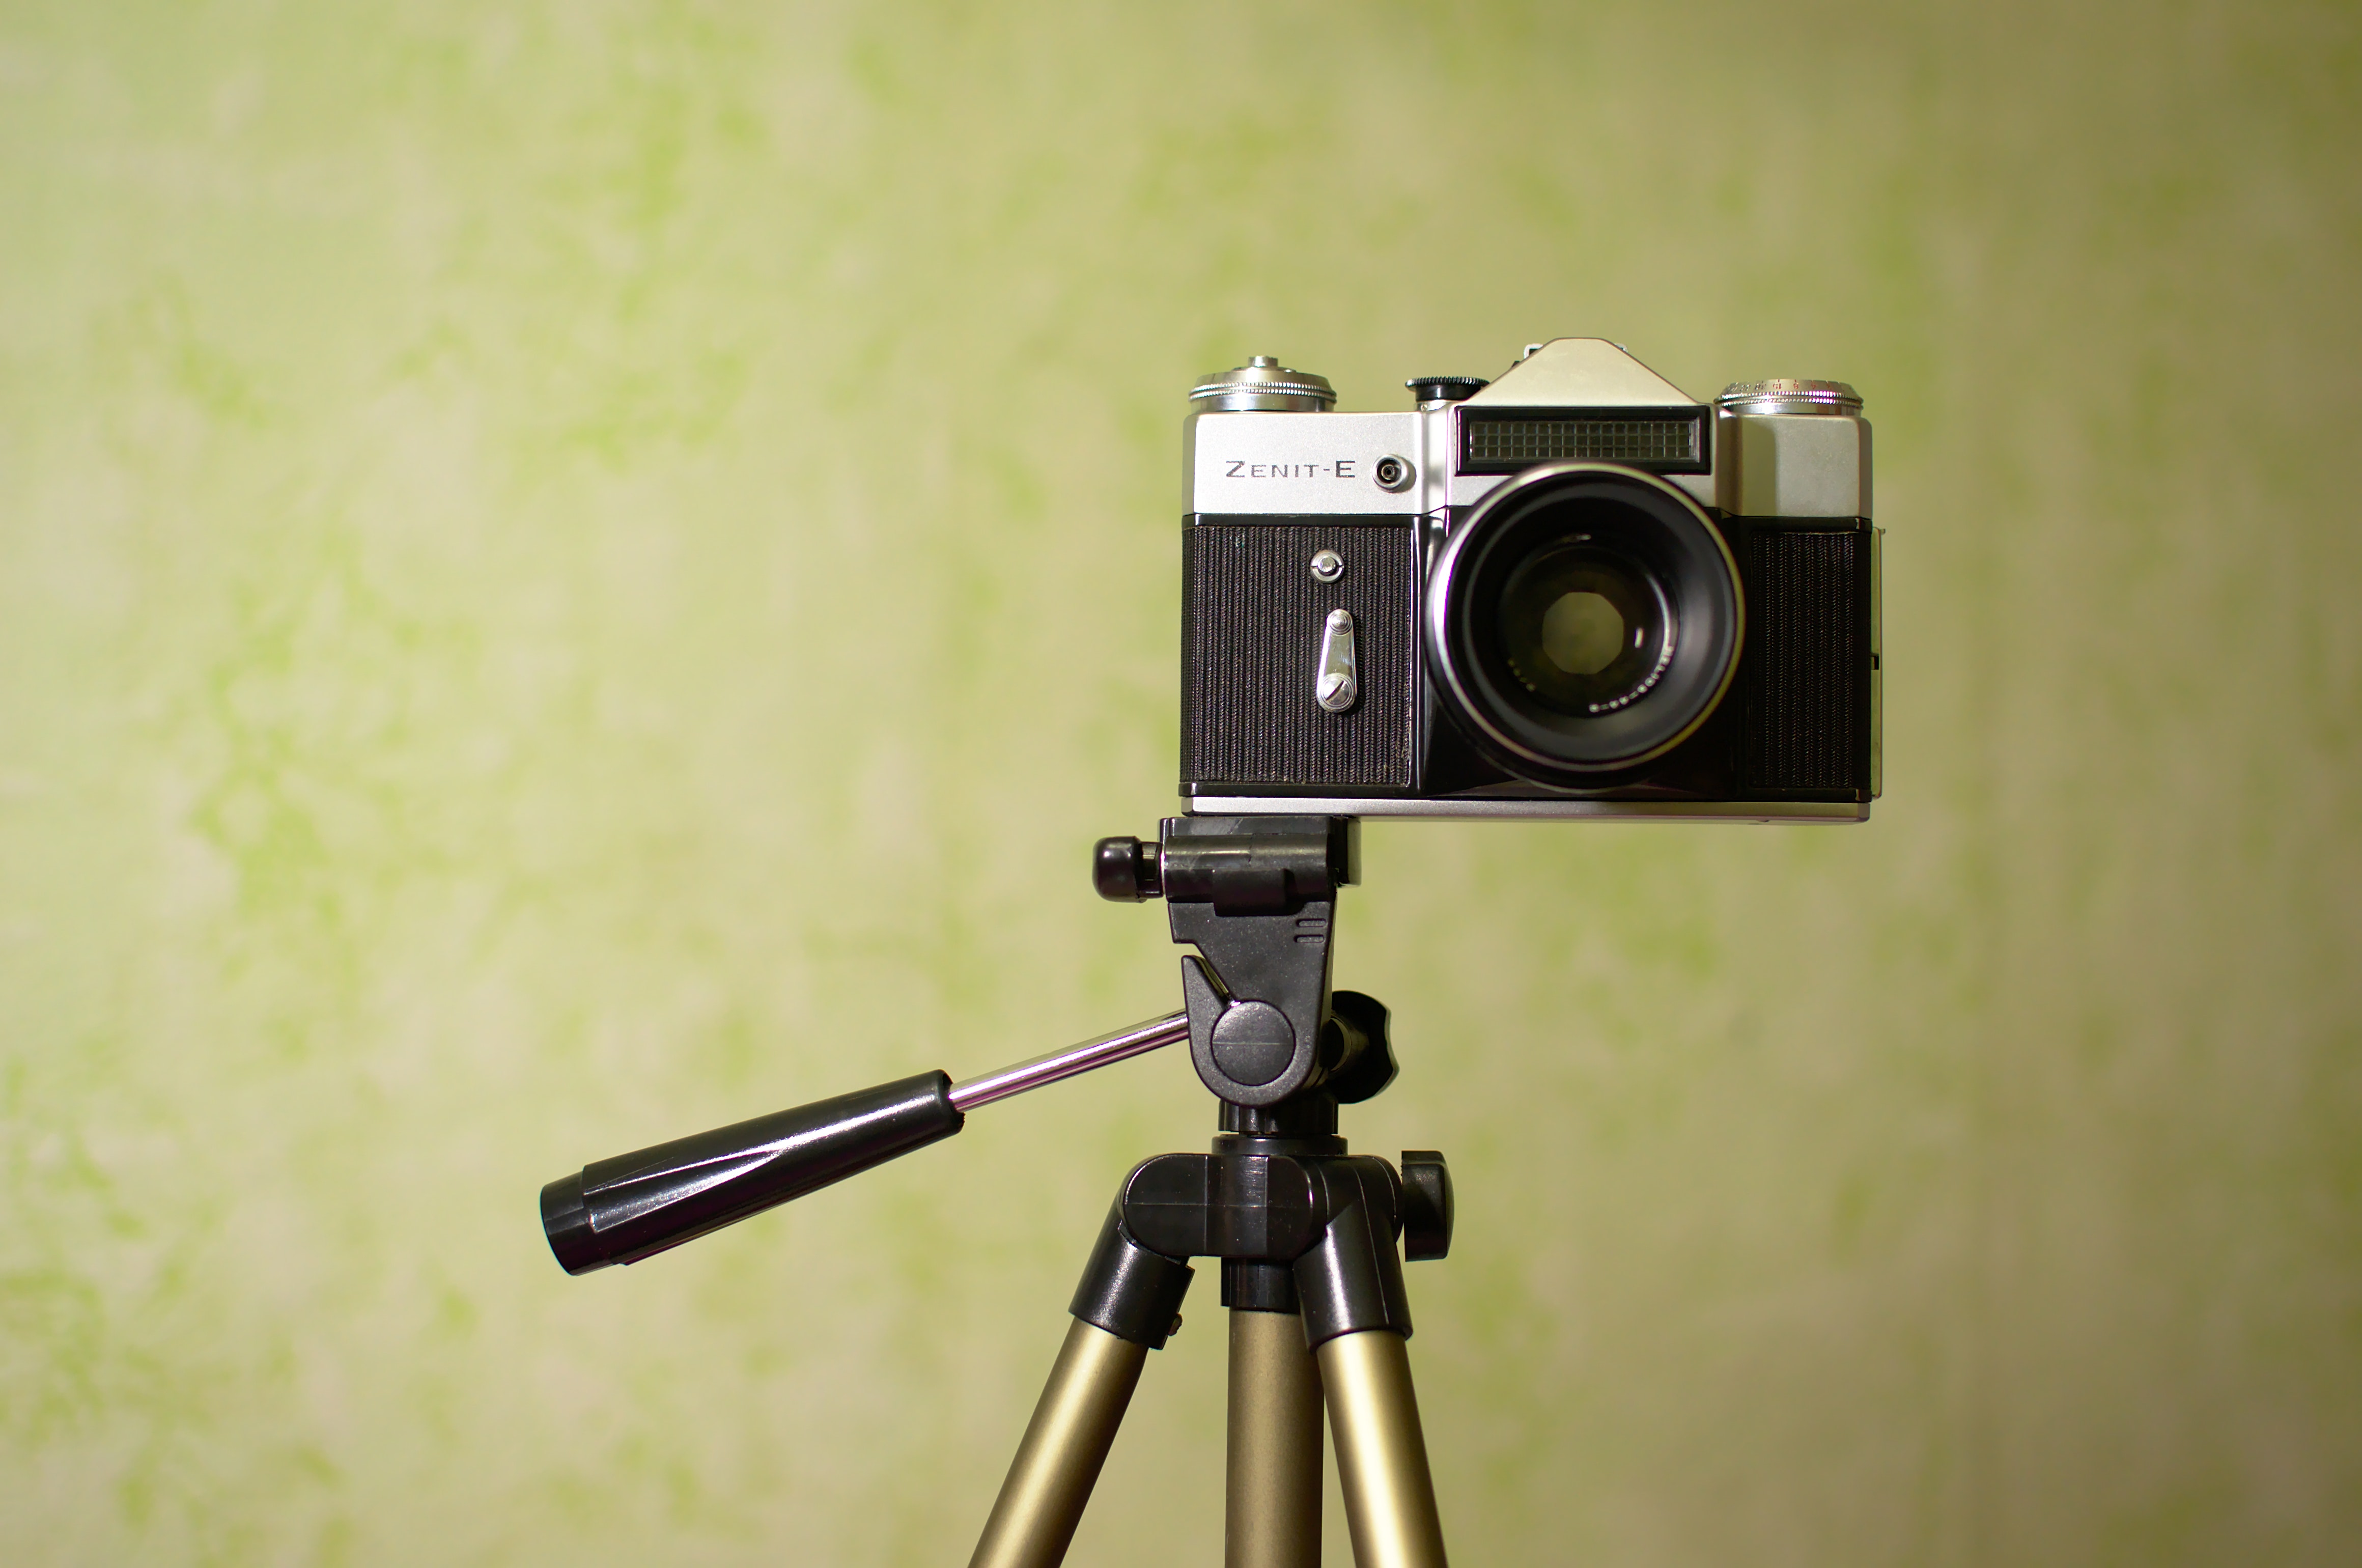
camera accessory, cameras optics, single lens reflex camera, tripod, photography, lens, camera lens, camera, digital slr, reflex camera, photographer, mirrorless interchangeable lens camera, digital camera, macro photography